Ludwig van Beethoven

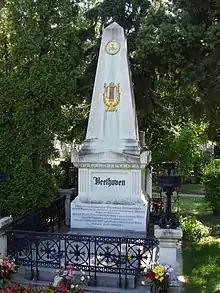
Beethoven's grave at Zentralfriedhof in Vienna

Despite the time occupied by his ongoing legal struggles over Karl, which involved continuing extensive correspondence and lobbying, two events sparked off Beethoven's major composition projects in 1819. The first was the announcement of Archduke Rudolf's promotion to Cardinal-Archbishop as Archbishop of Olomouc (now in the Czech Republic), which triggered the Missa solemnis Op. 123 (1823), intended to be ready for his installation in Olomouc in March 1820. The other was the invitation by the publisher Antonio Diabelli to 50 Viennese composers, including Beethoven, Franz Schubert, Czerny and the 8-year-old Franz Liszt, to compose a variation each on a theme which he provided. Beethoven was spurred to outdo the competition and by mid-1819 had already completed 20 variations of what were to become the 33 "Diabelli Variations" op. 120. Neither of these works was completed for a few years. A significant tribute of 1819, however, was Archduke Rudolf's set of 40 piano variations on a theme written for him by Beethoven (WoO 200) and dedicated to the master. Beethoven's portrait by of this year, which was one of the most familiar images of him for the next century, was described by Schindler as, despite its artistic weaknesses, "in the rendering of that particular look, the majestic forehead ... the firmly shut mouth and the chin shaped like a shell, ... truer to nature than any other picture". Joseph Karl Stieler also created his own portrait of Beethoven.